Samurai Cop 2: Deadly Vengeance

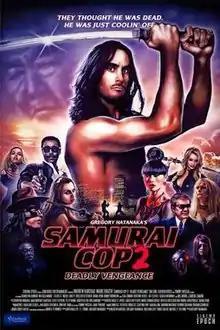
Film poster

Samurai Cop 2: Deadly Vengeance (also titled Revenge of the Samurai Cop) is a 2015 American comedy action film co-written, co-produced, and directed by Gregory Hatanaka, a sequel to the 1991 cult film "Samurai Cop." The film stars Mathew Karedas (who also produced), Mark Frazer, Melissa Moore, Cranston Komuro, Jimmy Williams, and Gerald Okamura reprising their original roles, with Tommy Wiseau (who also executively produced), Bai Ling, Laurene Landon, Mel Novak, Mindy Robinson, Lexi Belle, Joselito Rescober, and Joe Estevez appearing as new characters while Kayden Kross also appears, replacing Janis Farley (who shows up via archive footage) in her role of Jennifer.